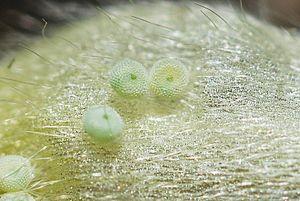
L’Argus frêle ou Argus minime est une espèce paléarctique de lépidoptères de la famille des Lycaenidae.